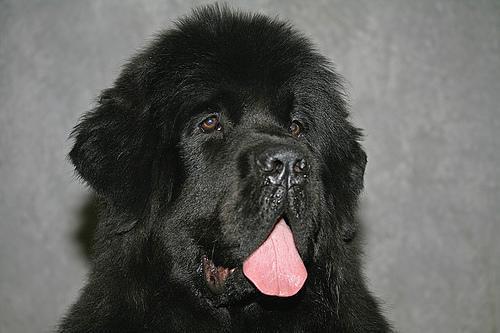
newfoundland